Willamette Shore Trolley

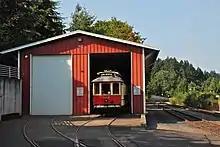
The line's carbarn (maintenance and storage building), located near the Lake Oswego terminus

For most of 2009, all service was suspended, so as to permit work to rehabilitate the line's four trestle bridges. The longest of these is Riverwood Trestle, which is long and about high.